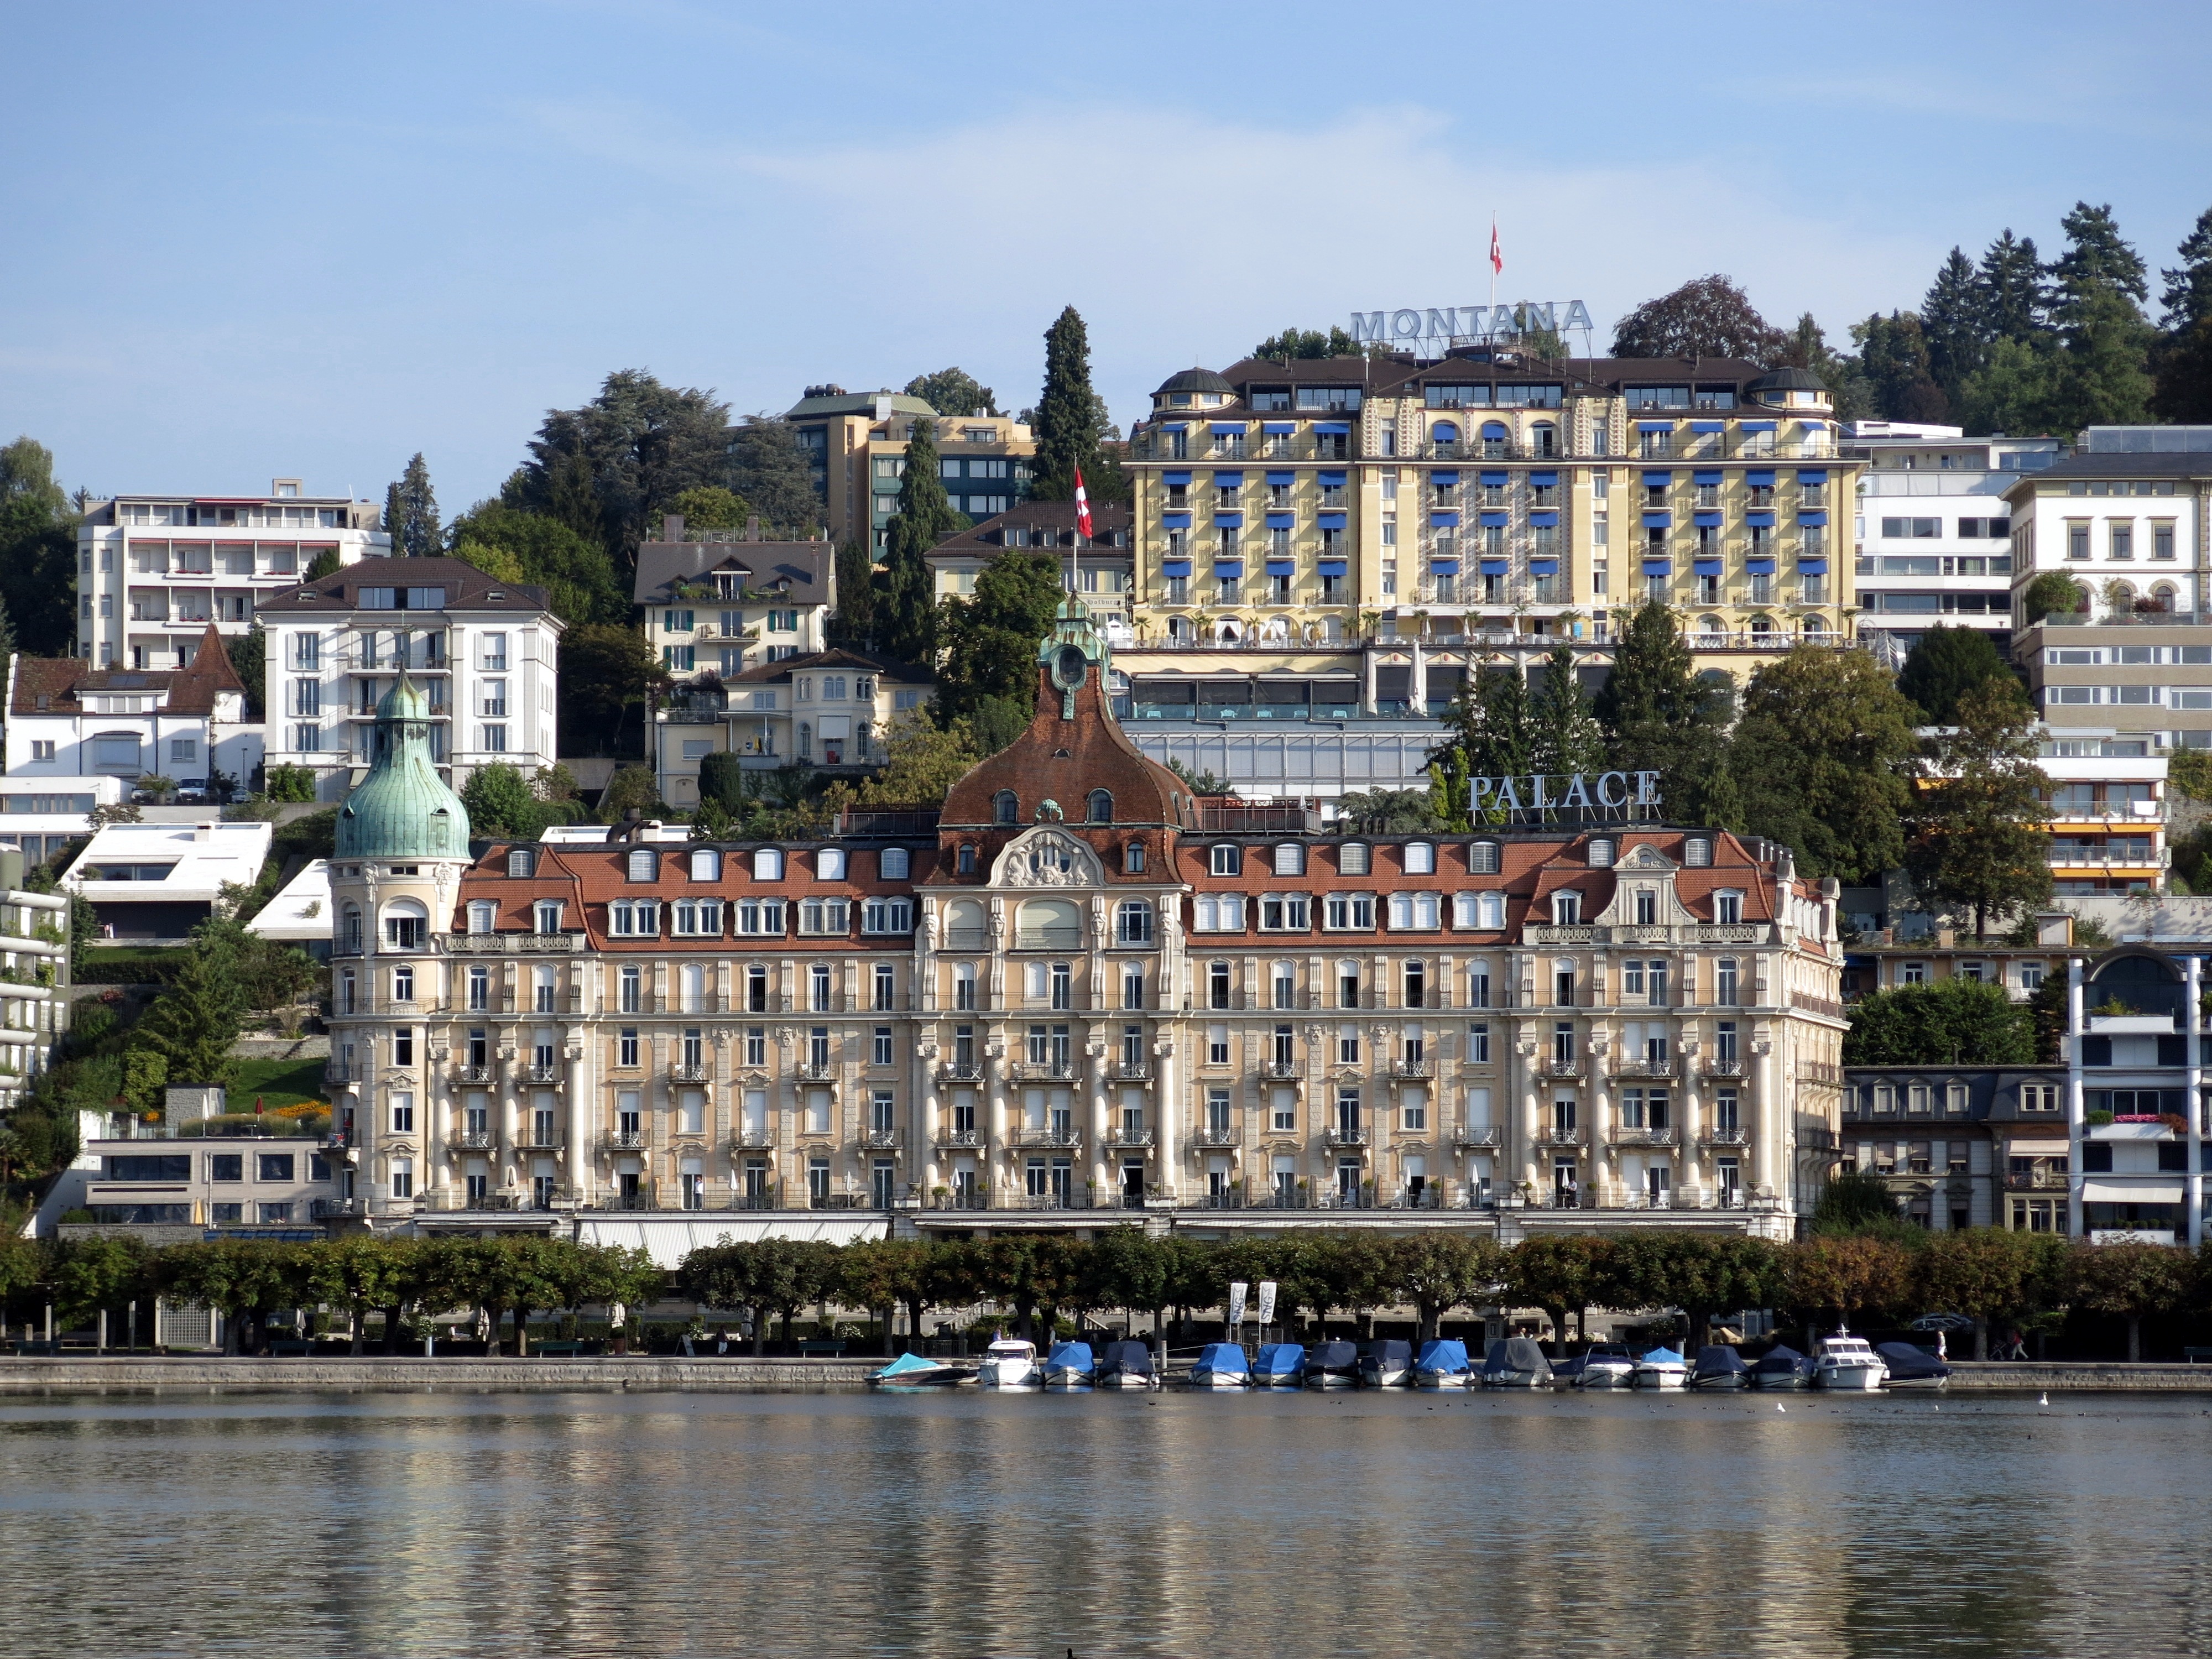
water, dock, skyline, hill, lake, town, palace, city, river, cityscape, panorama, downtown, plaza, landmark, harbor, marina, tourism, waterway, tower block, luxury, hotel, lucerne, switzerland, historically, montana, tours, hotel palace, hotel montana, urban area, geographical feature, human settlement